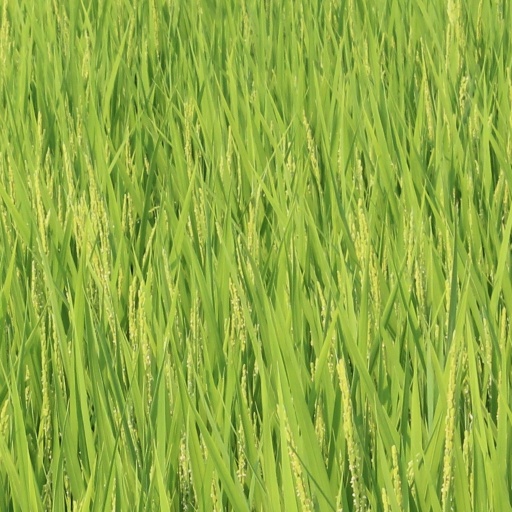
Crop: rice